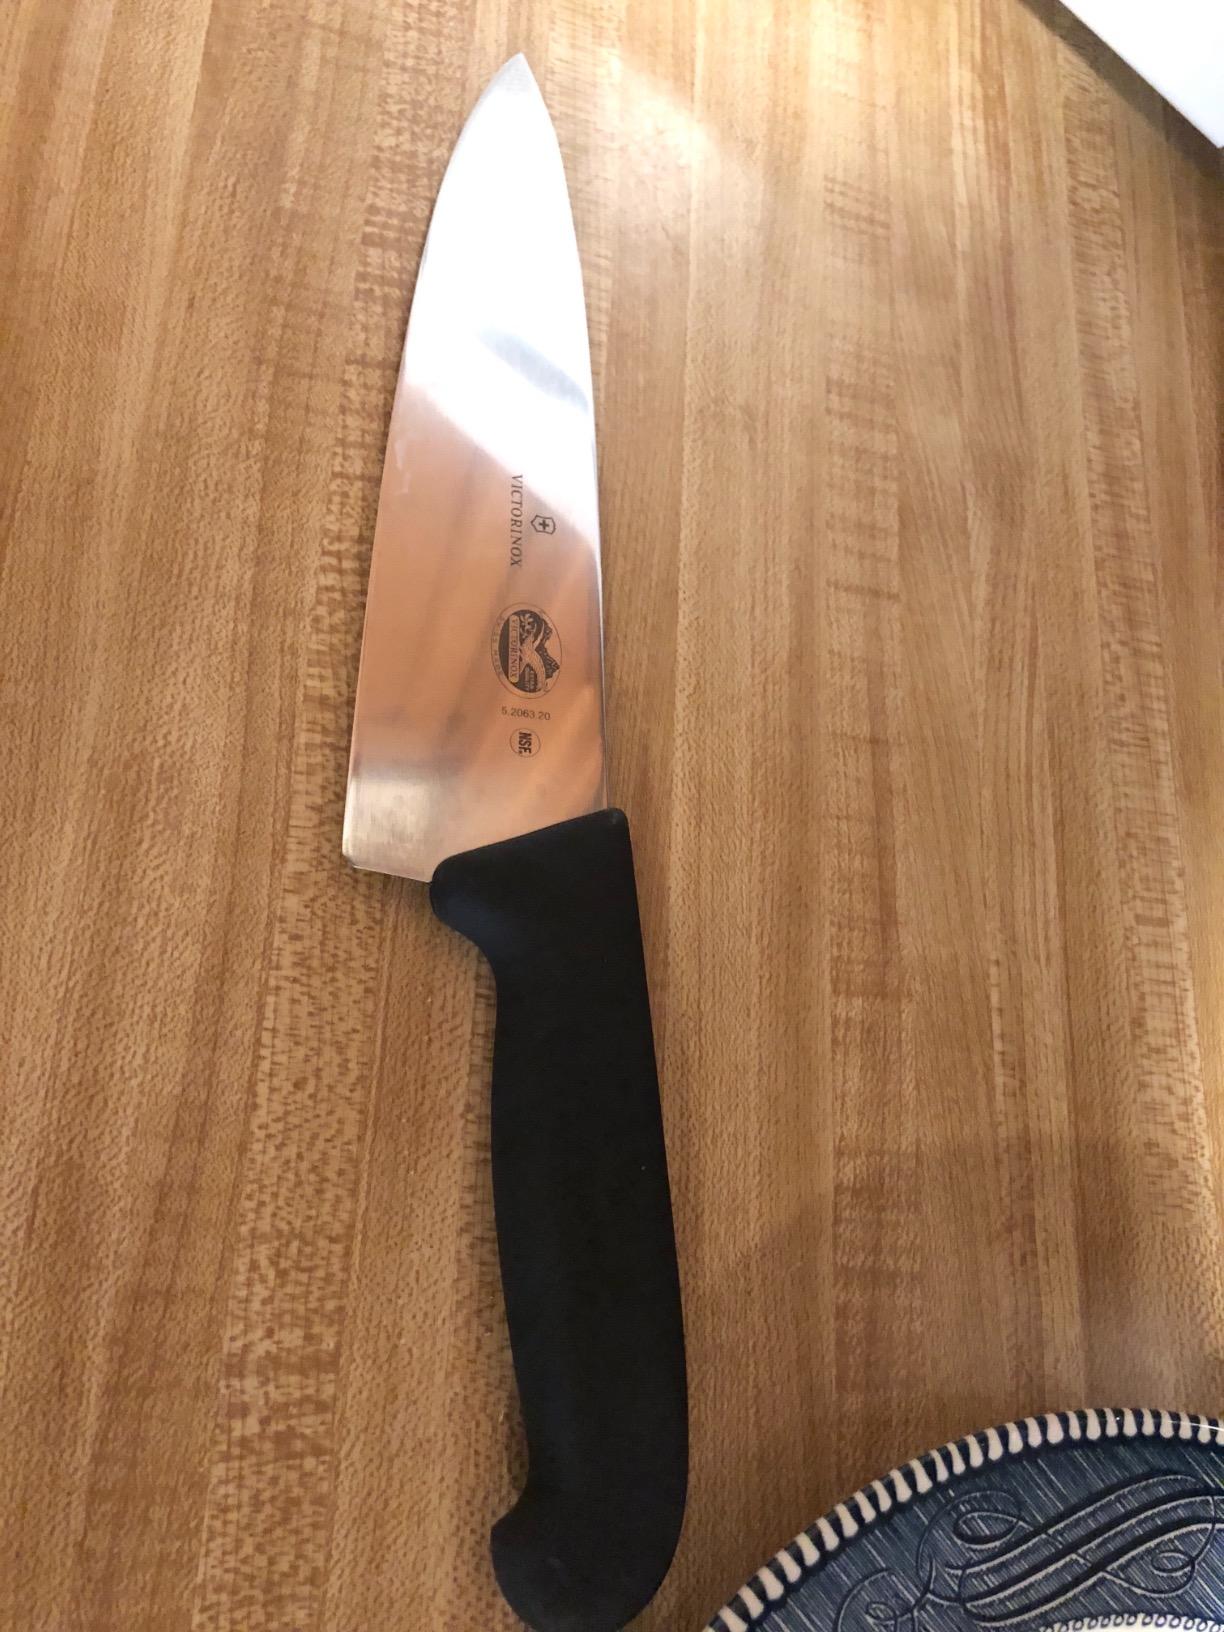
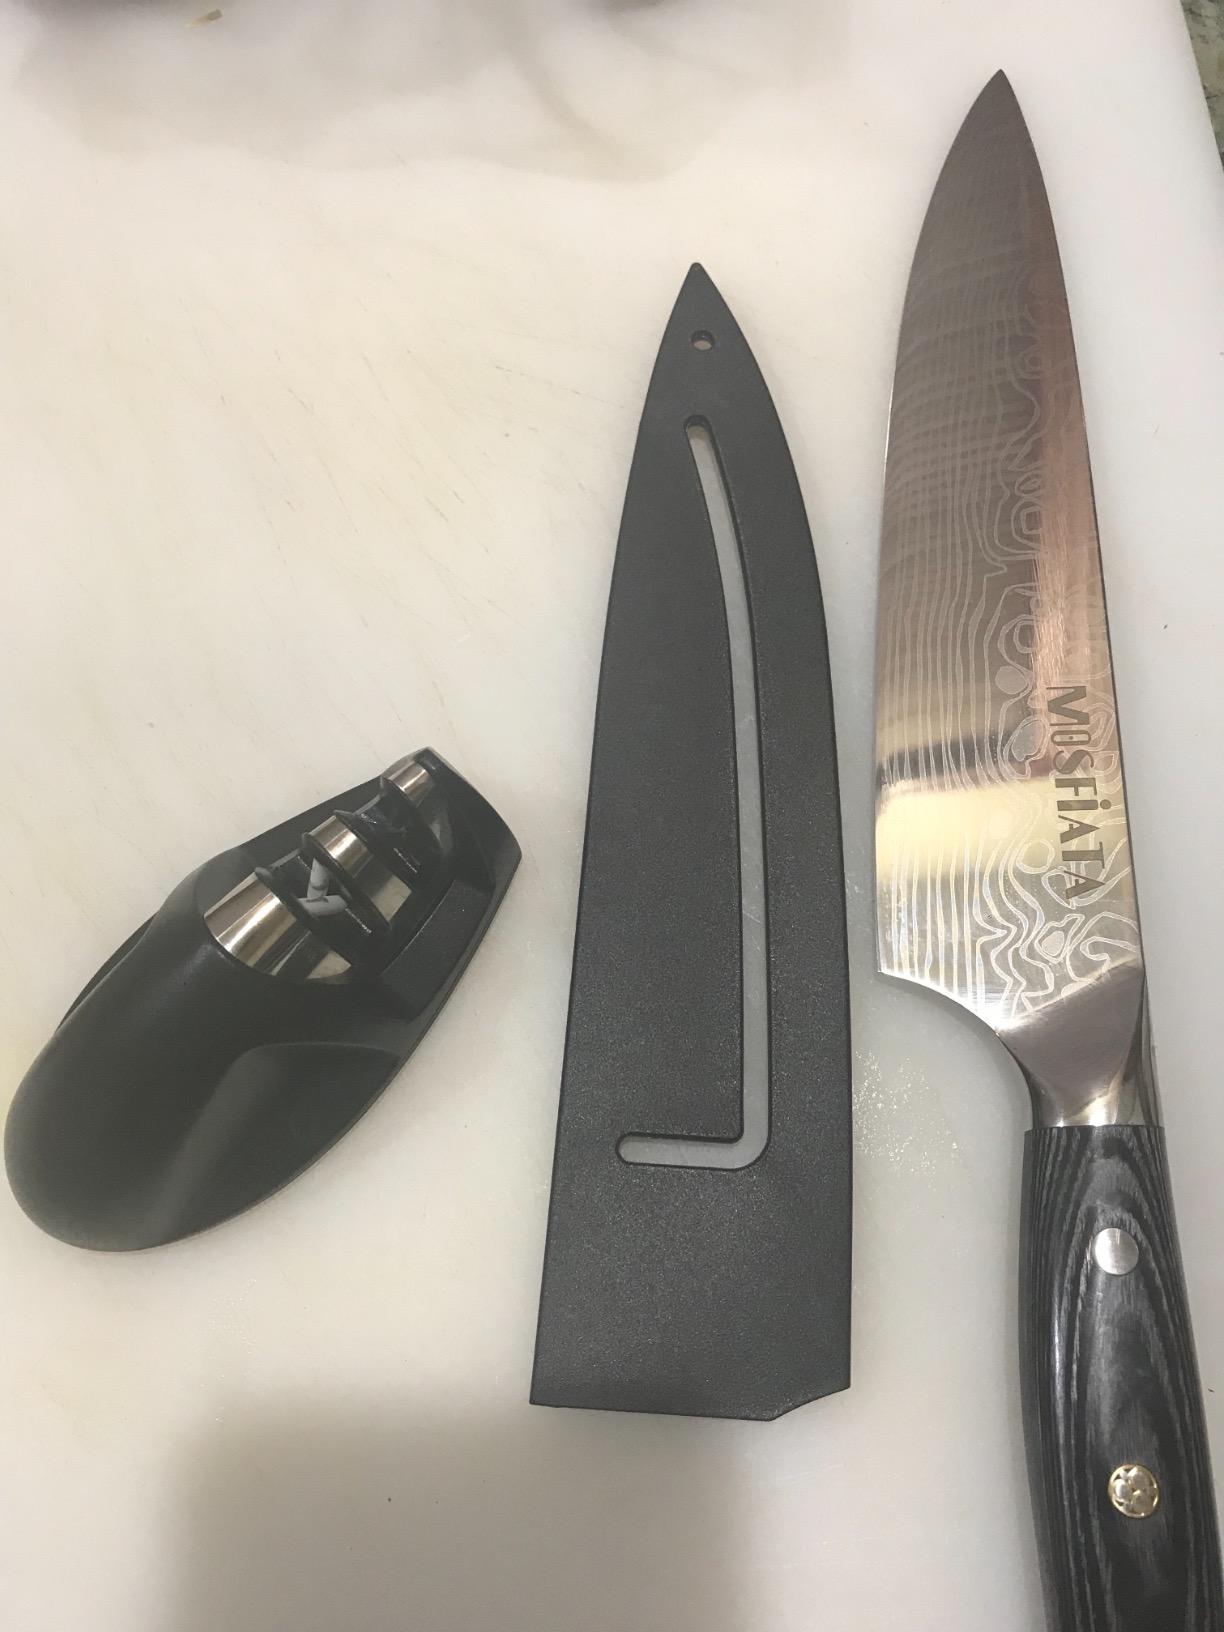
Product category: items_knife
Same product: no